Dagome iudex

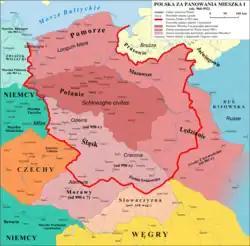
Poland under Mieszko's rule (ca. 960–992)

Dagome iudex is one of the earliest historical documents relating to Poland. Although Poland is not mentioned by name, it refers to "Dagome" and "Ote" (Mieszko I and his wife, Oda von Haldensleben) and their sons in 991, placing their land (called "Civitas Schinesghe") under the protection of the Apostolic See. The document's name derives from its opening words.